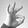
ASL letter: F